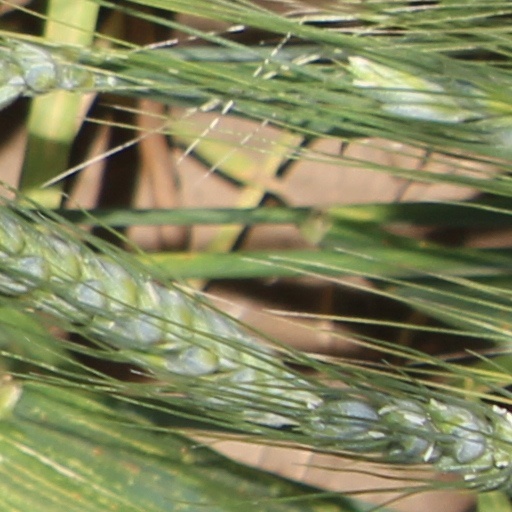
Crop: wheat